Deerpath Hill Estates

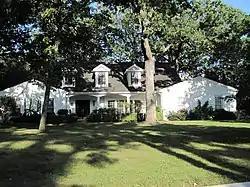
House at 265 King Muir Road

Deerpath Hill Estates is a residential development in western Lake Forest, Illinois. Developer Henry K. Turnbull and architect Stanley D. Anderson planned and built the original development in 1926. Turnbull and Anderson designed the development according to the principles of the City Beautiful Movement and the ideas of Howard Van Doren Shaw, Anderson's mentor. The individual houses were designed in popular revivalist styles, including English Tudor, Colonial, and French Norman. The development was the first in Lake Forest to be planned and controlled entirely by its developer.